LET L-13 Blaník

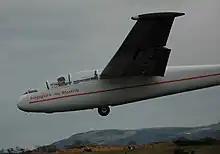
Flaps deployed for landing - torpedo tips clearly visible, and air brakes partially open

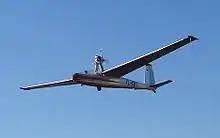
Motorglider LET L-13M Blanik over Vecaki, Riga - Latvia

The L-13 Blaník was designed by Karel Dlouhý of VZLÚ Letňany c. 1956, building upon the experience gained with the Letov XLF-207 Laminar, the first Czech glider to employ laminar flow wing profiles. The L-13 was developed as a practical glider suitable for basic flight instruction, aerobatic instruction and cross-country training. This design concept was combined with true and tested technology: metal construction, NACA laminar profiles and many standard-issue components of the Soviet aerospace industry.